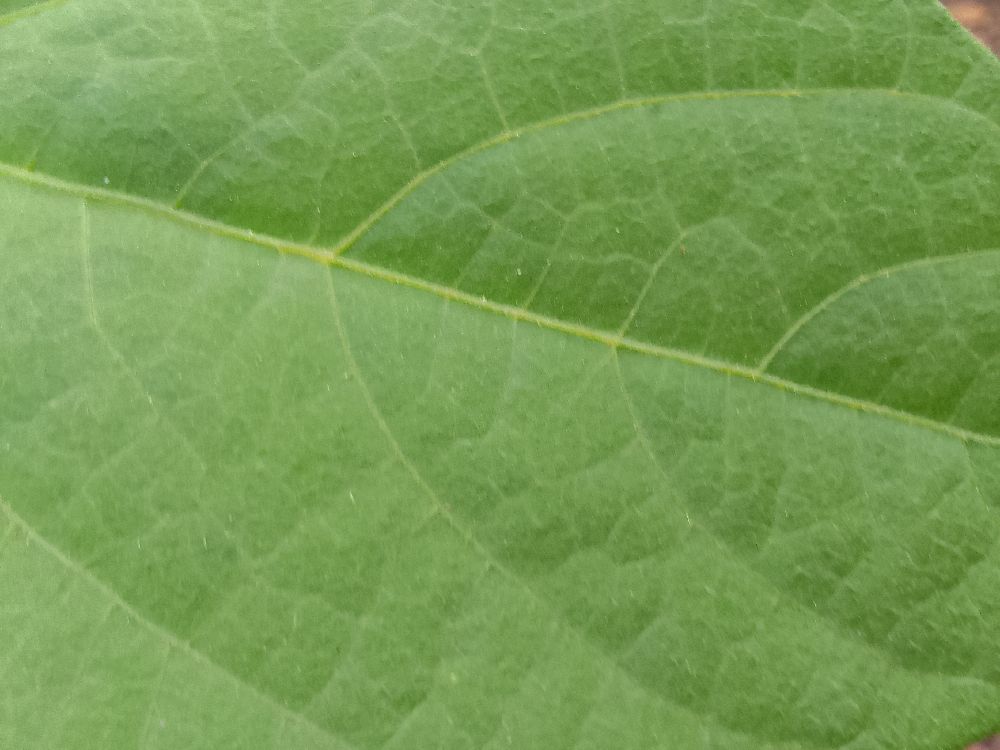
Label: healthy